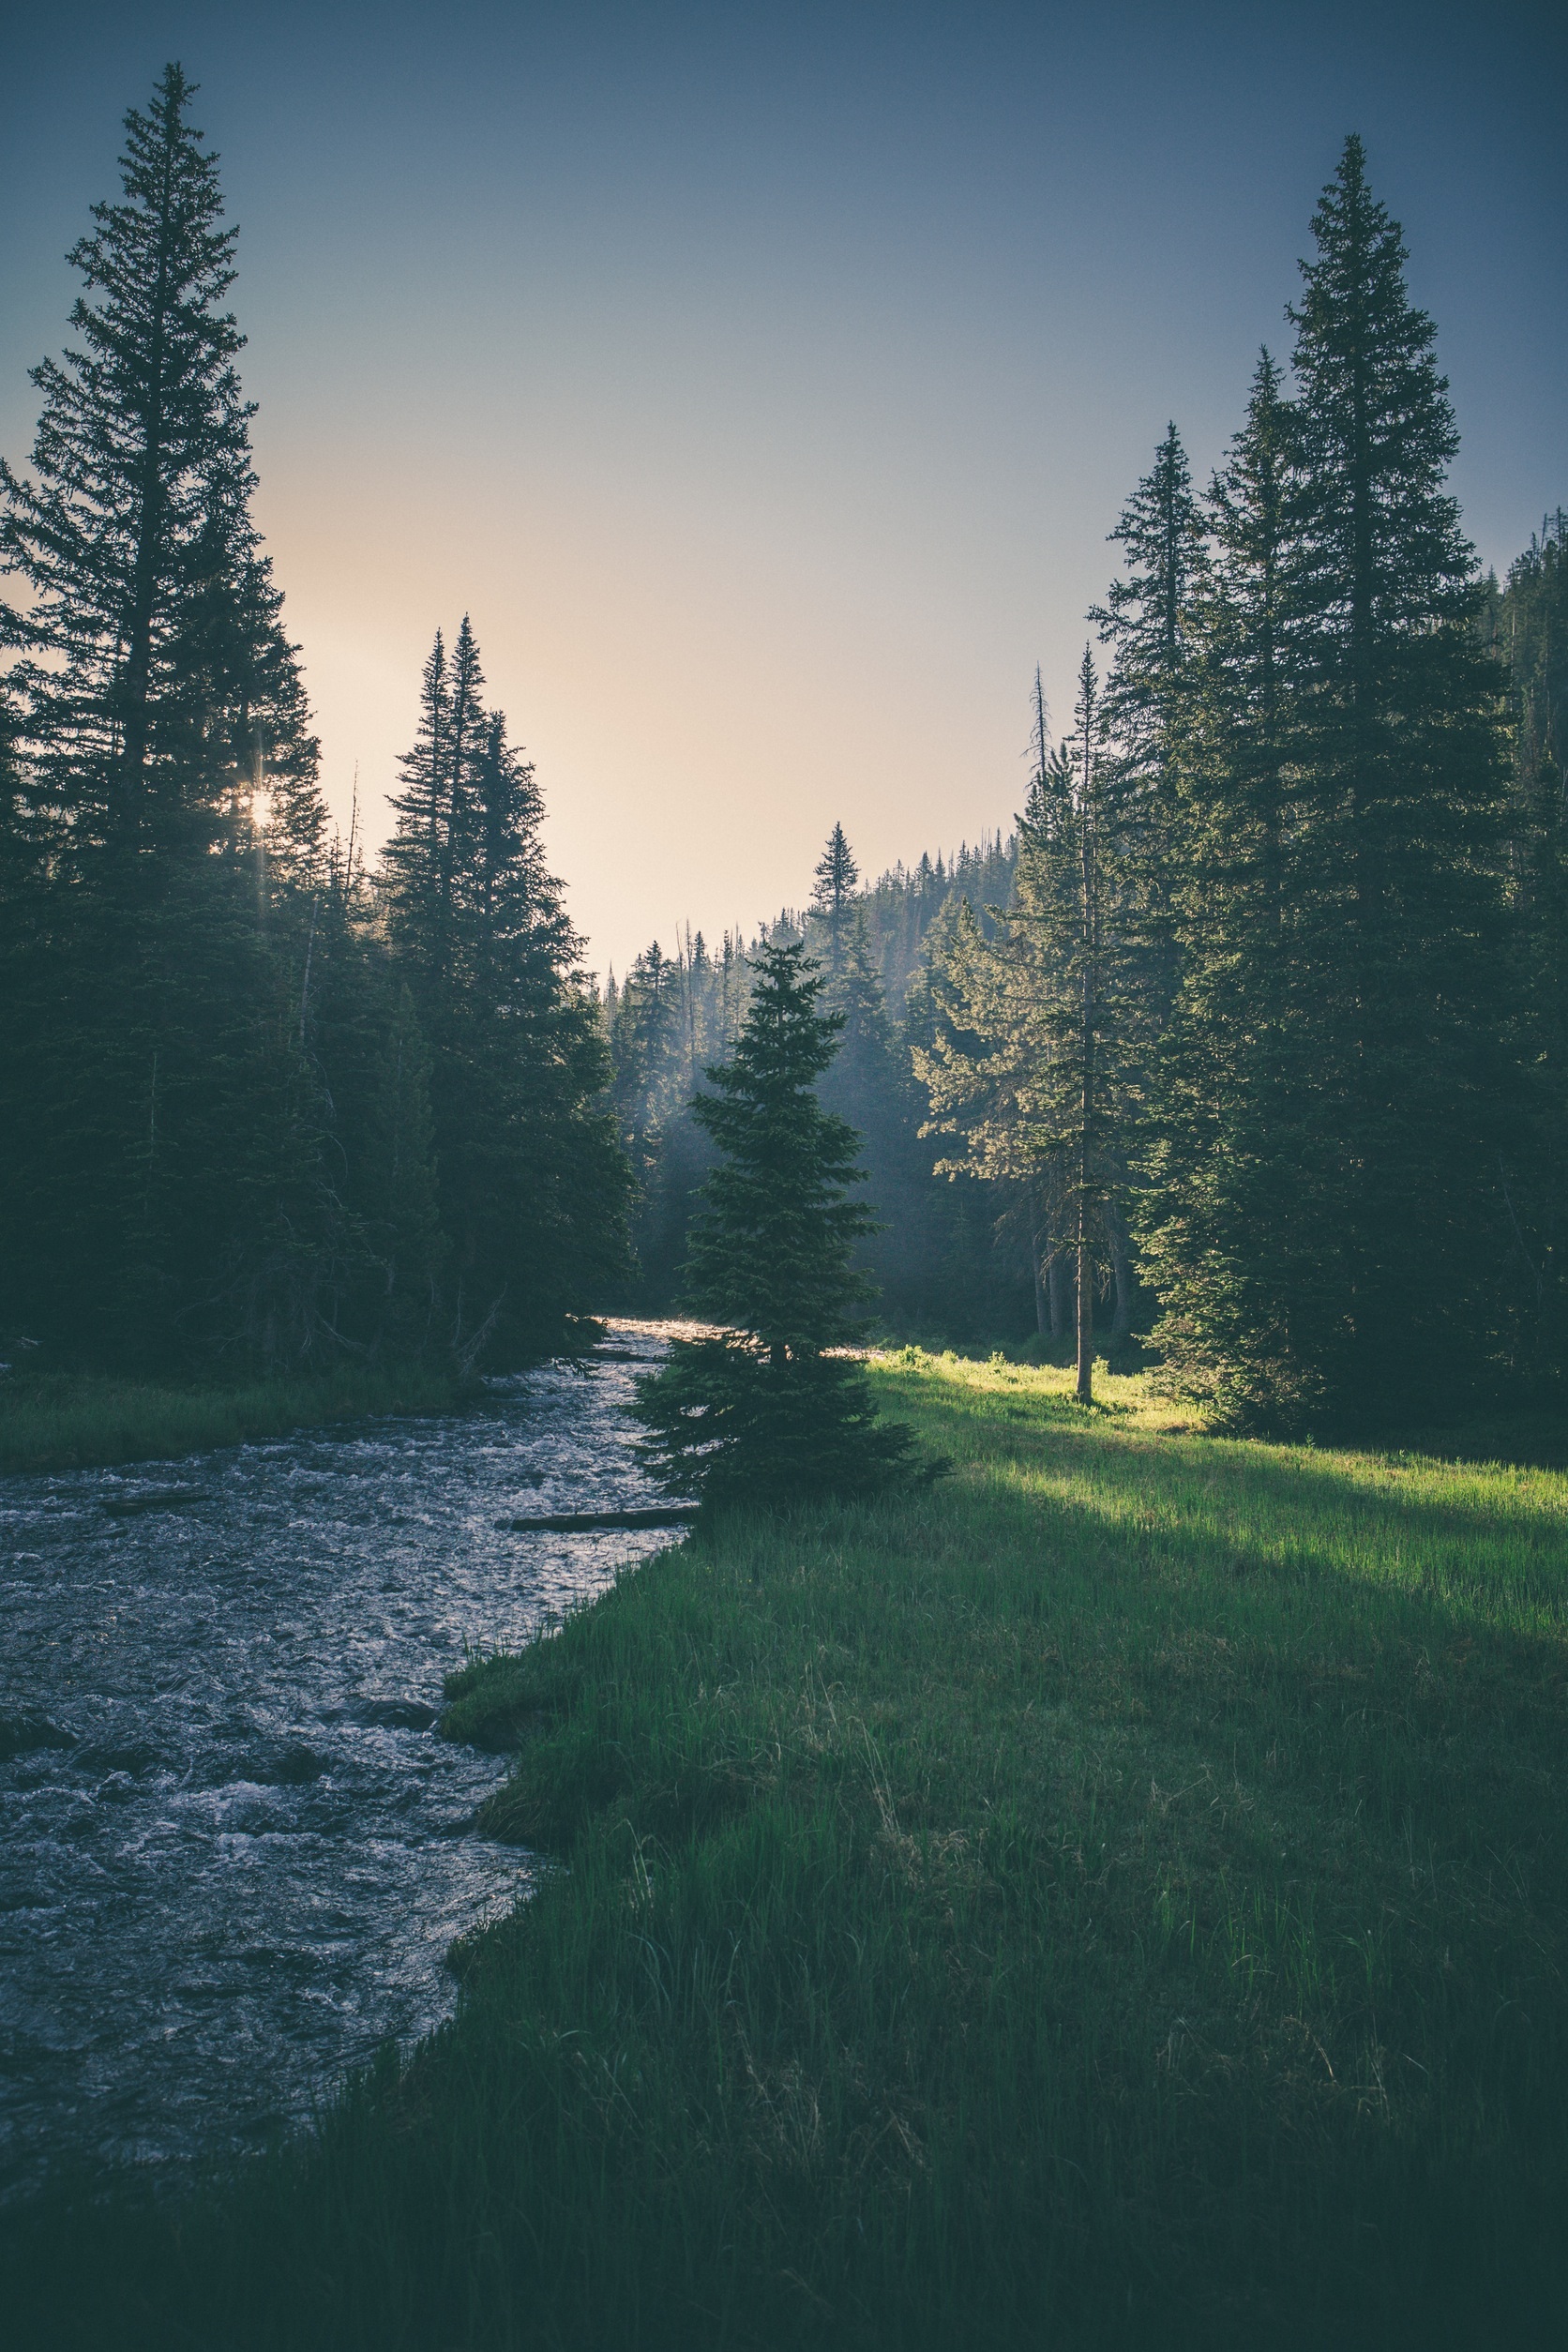
landscape, tree, water, nature, forest, grass, wilderness, mountain, cloud, plant, sunrise, sunset, mist, sunlight, morning, hill, lake, dawn, river, mountain range, dusk, stream, reflection, season, trees, alps, habitat, geographical feature, atmospheric phenomenon, woody plant, mountainous landforms